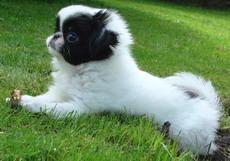
Japanese_spaniel